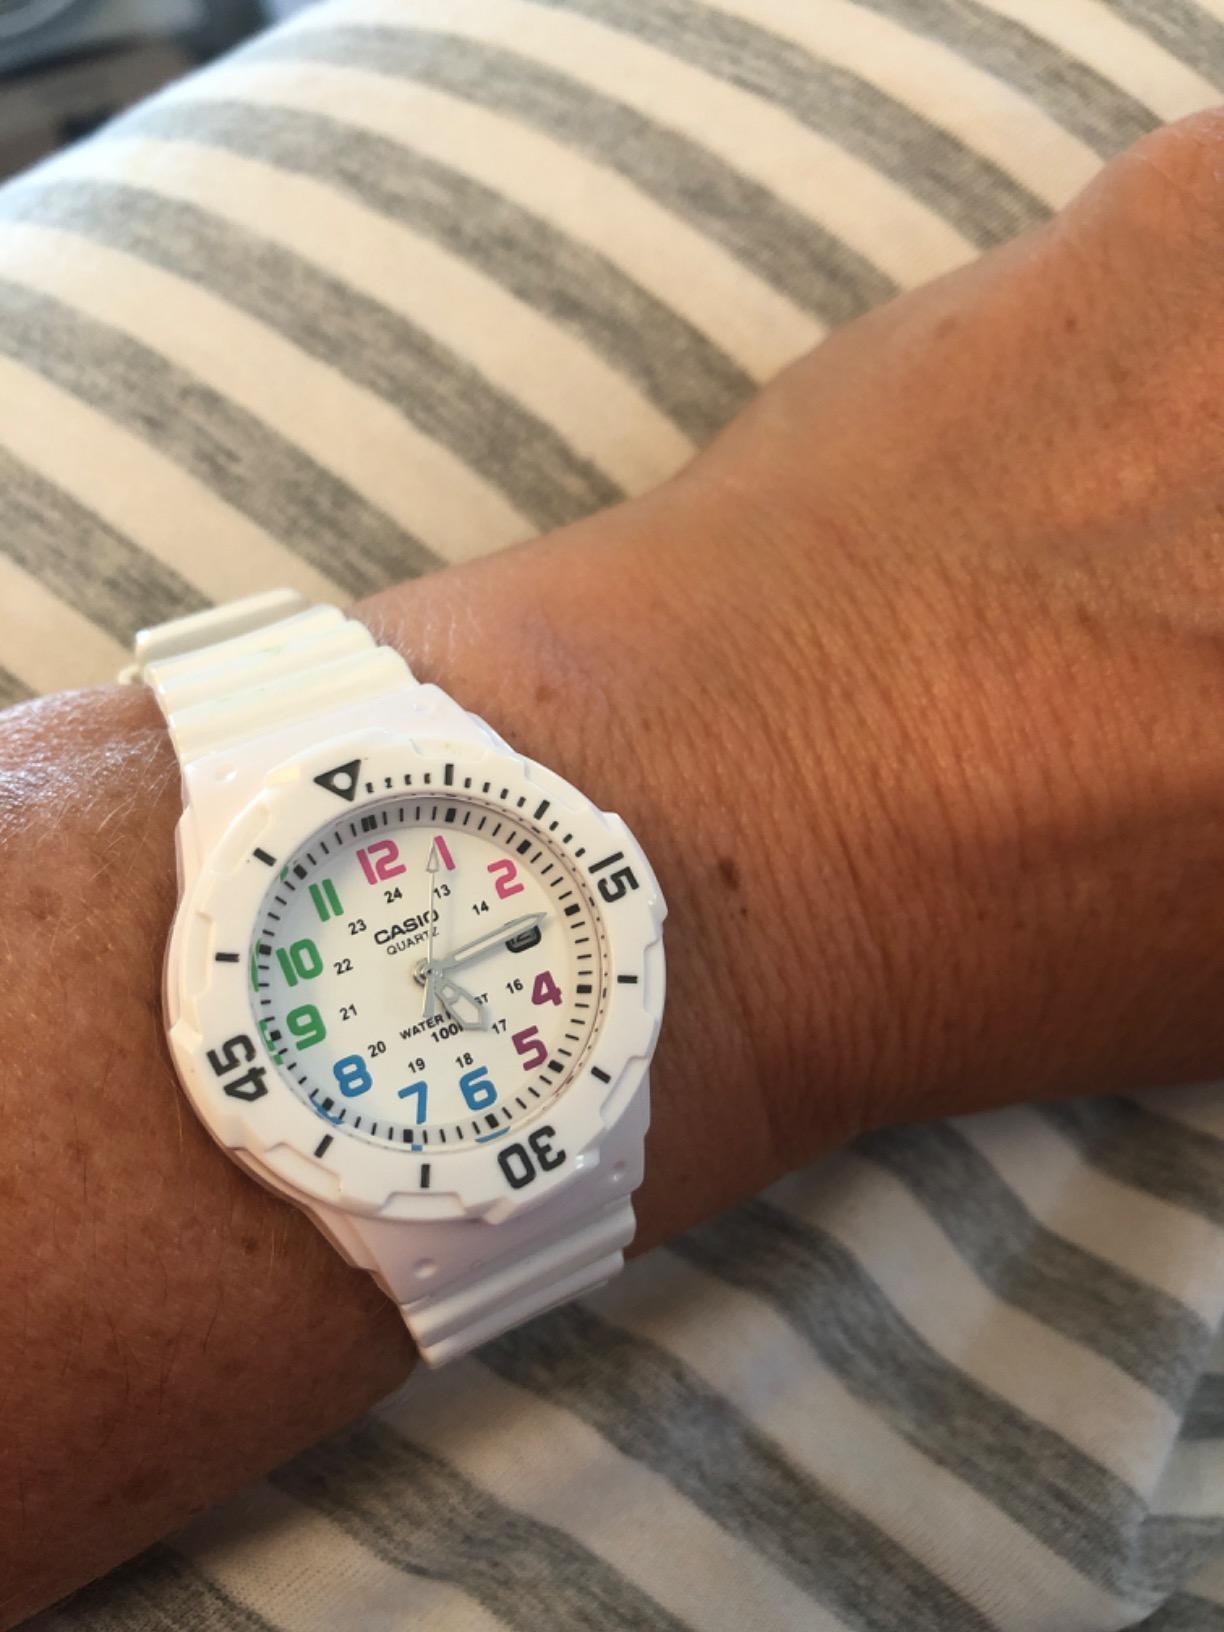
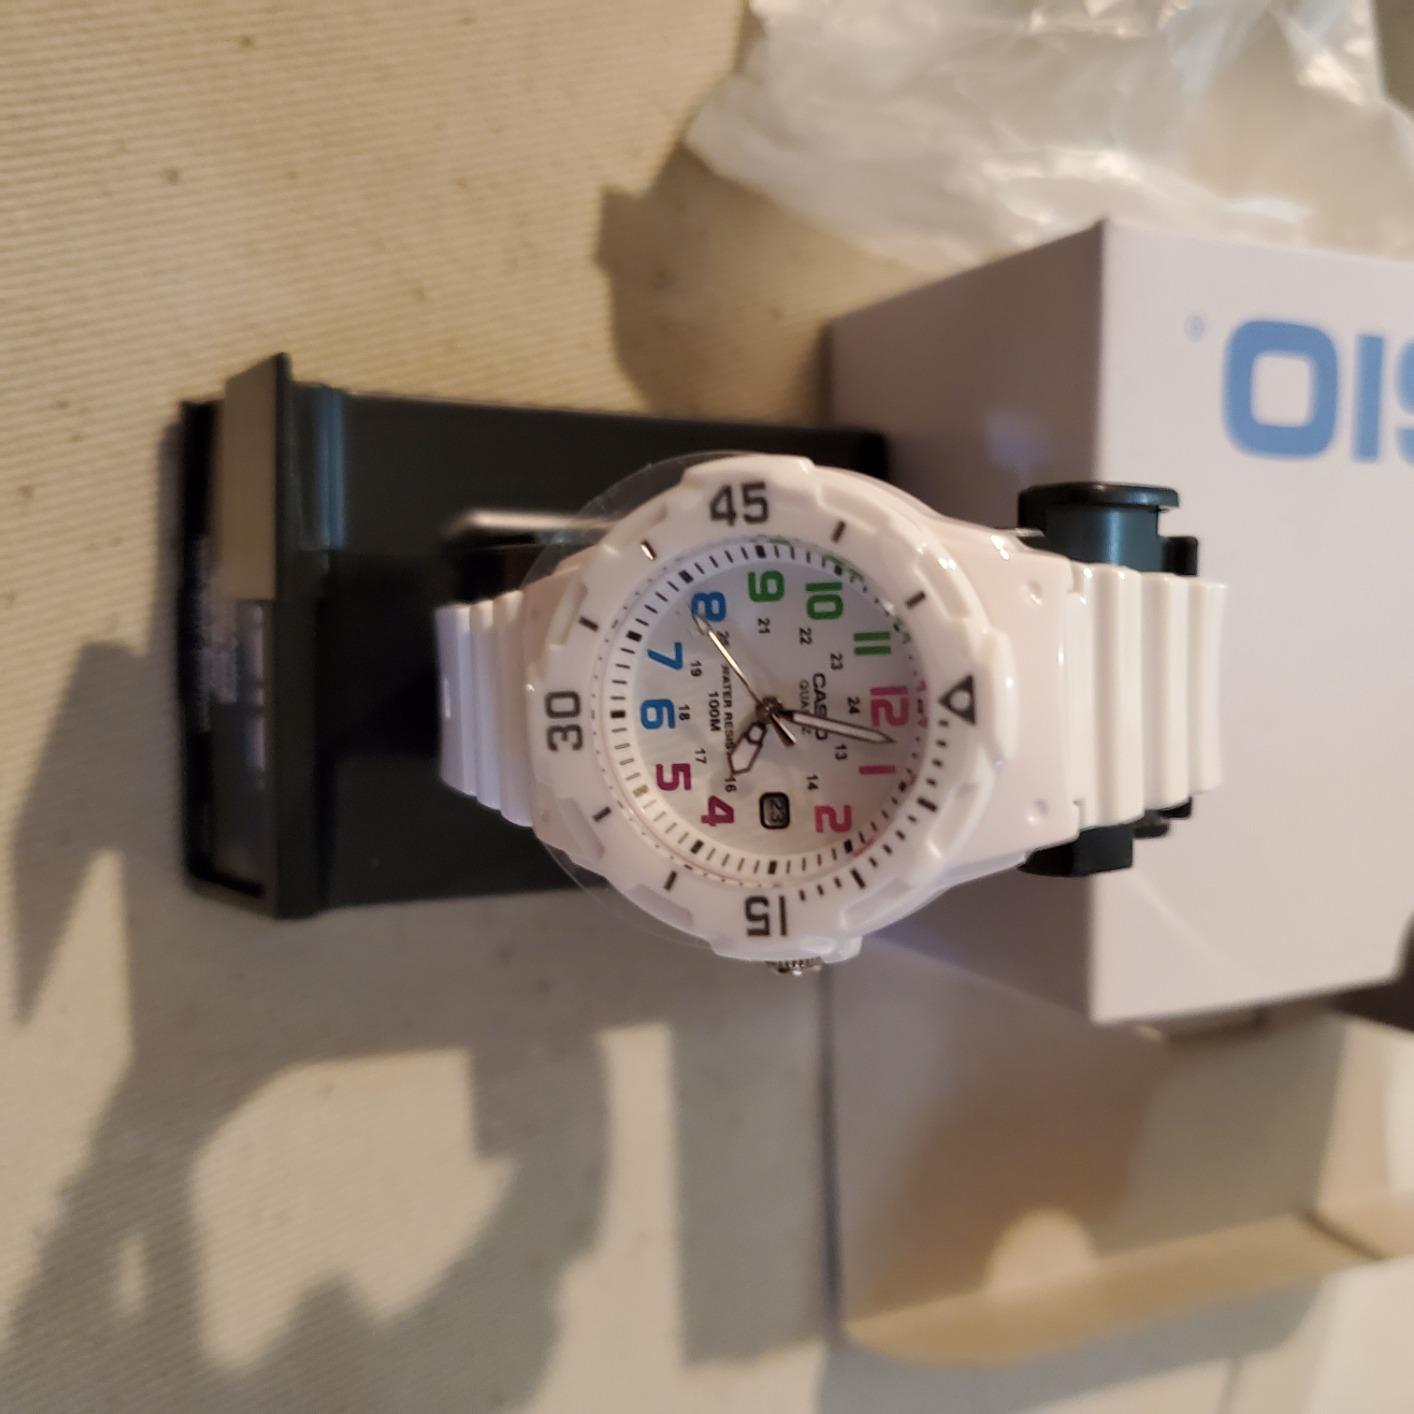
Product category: accessories_watch
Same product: yes